Oliver D. Filley House

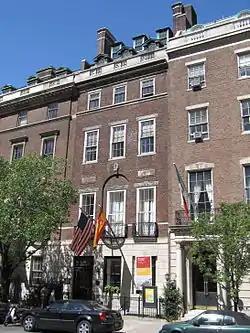
Oliver D. Filley House on Park Avenue

The Oliver D. Filley House is a mansion located on 684 Park Avenue between East 68th and 69th Streets on the Upper East Side of Manhattan, New York City.